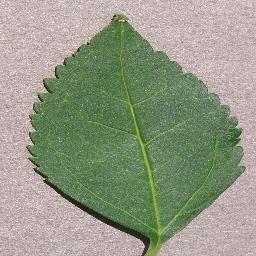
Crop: cherry
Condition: (including_sour)_healthy